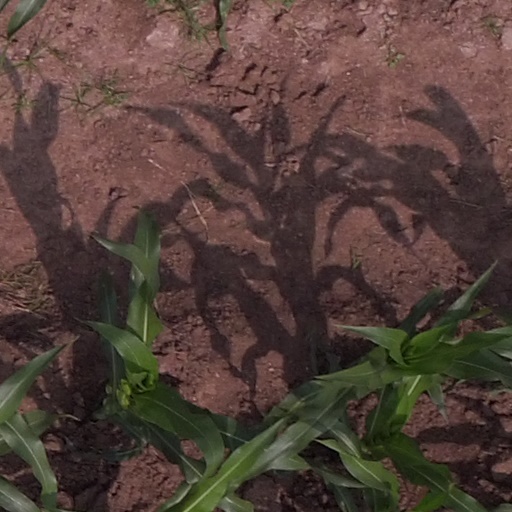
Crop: maize; corn